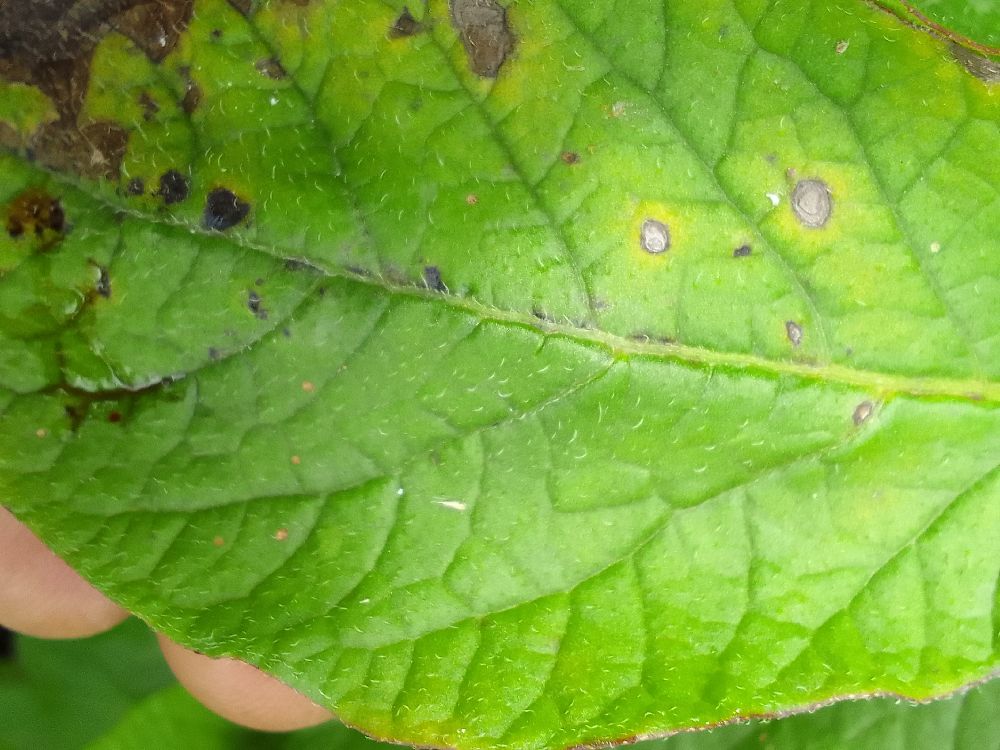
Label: Early blight